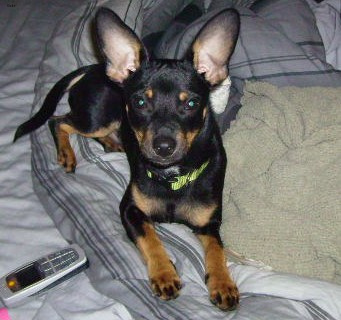
Animal: dog
Breed: miniature pinscher